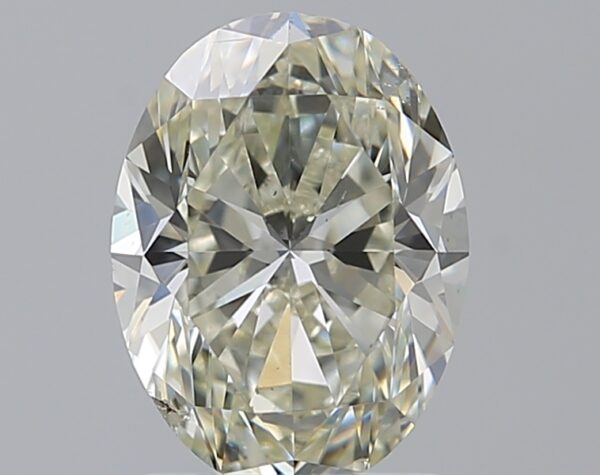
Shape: oval
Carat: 1.51
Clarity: SI2
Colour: L
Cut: VG
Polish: EX
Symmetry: VG
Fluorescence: F
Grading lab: GIA
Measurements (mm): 8.46 x 6.34 x 4.15